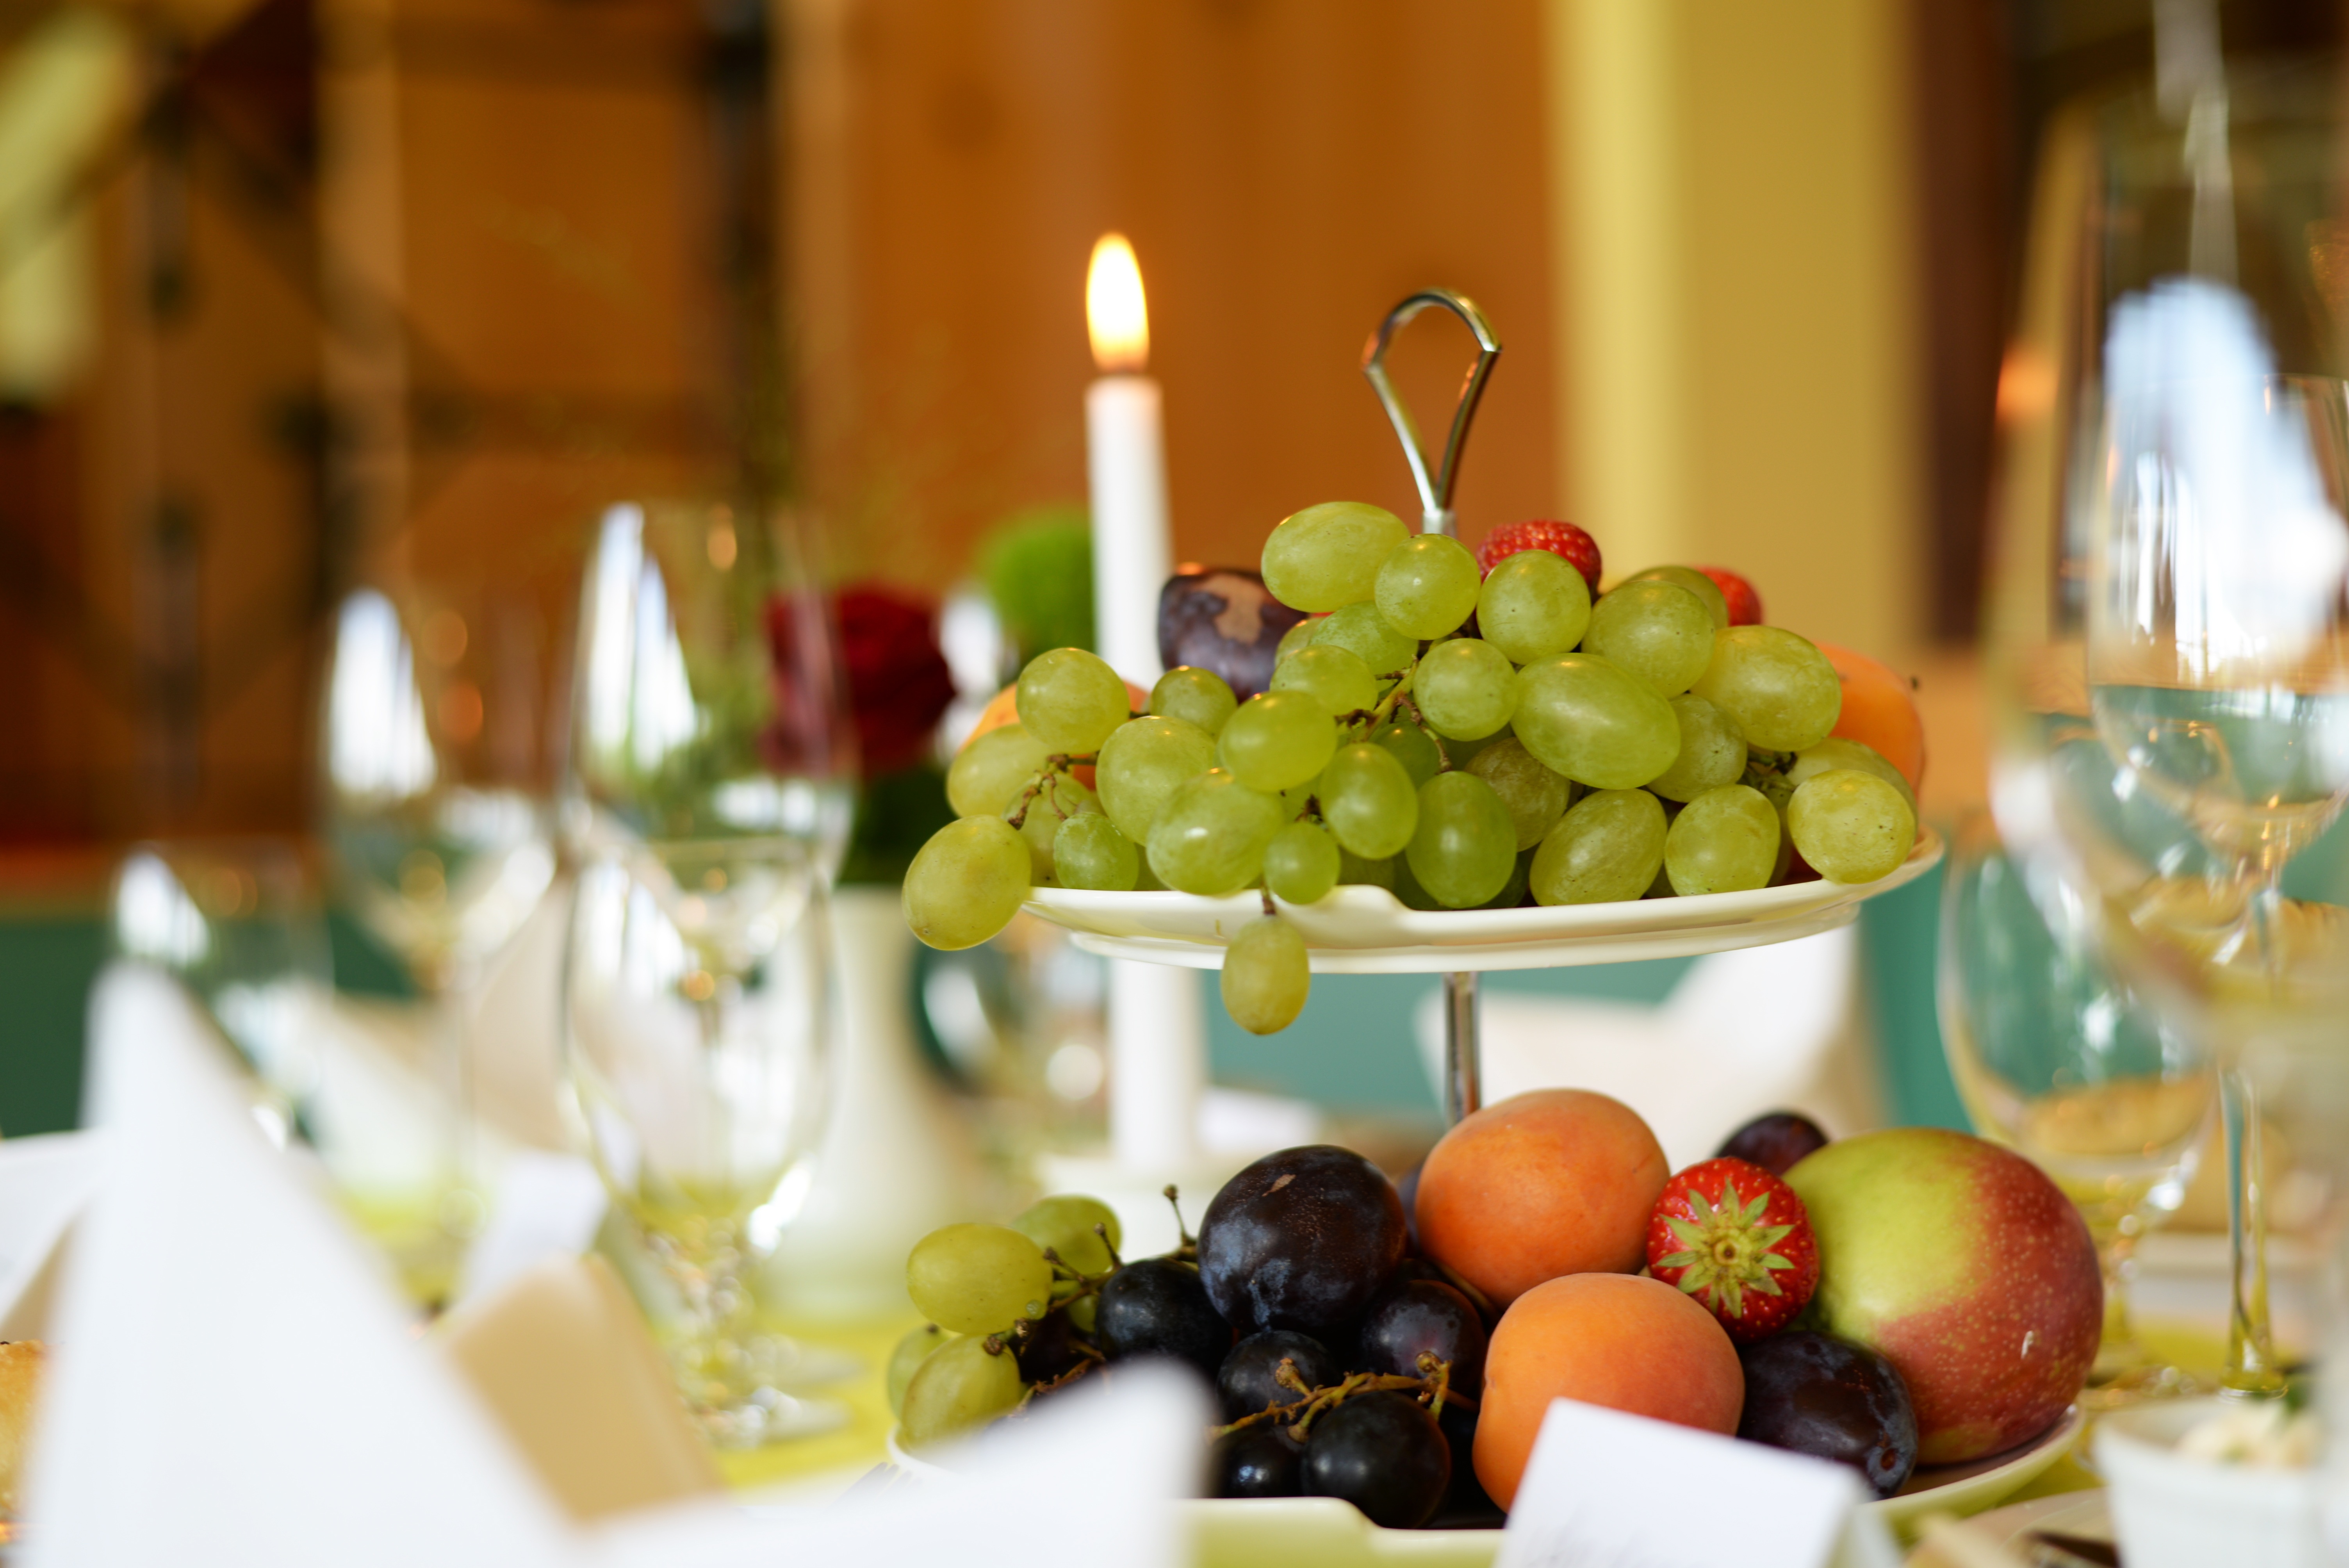
table, wine, fruit, restaurant, celebration, decoration, meal, food, produce, romantic, wedding, lunch, buffet, dinner, grapes, reception, event, setting, brunch, centrepiece